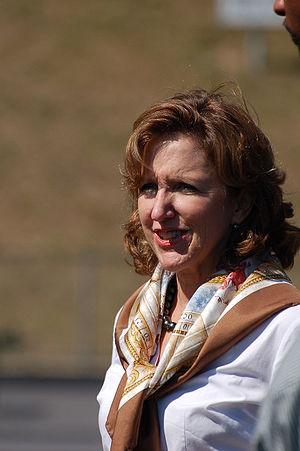
Janet Kay Ruthven Hagan, née le 26 mai 1953 à Shelby et morte le 28 octobre 2019 à Greensboro, est une femme politique américaine. Membre du Parti démocrate, elle est sénatrice de Caroline du Nord au Congrès des États-Unis de 2009 à 2015.